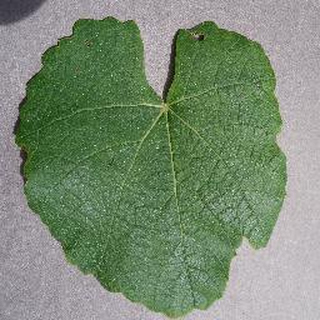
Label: healthy_grape